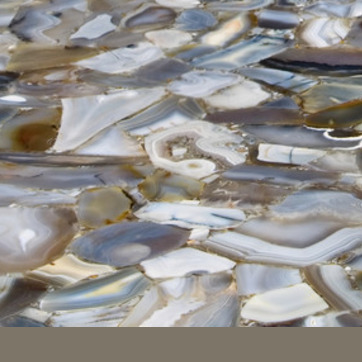
Material: polishedstone